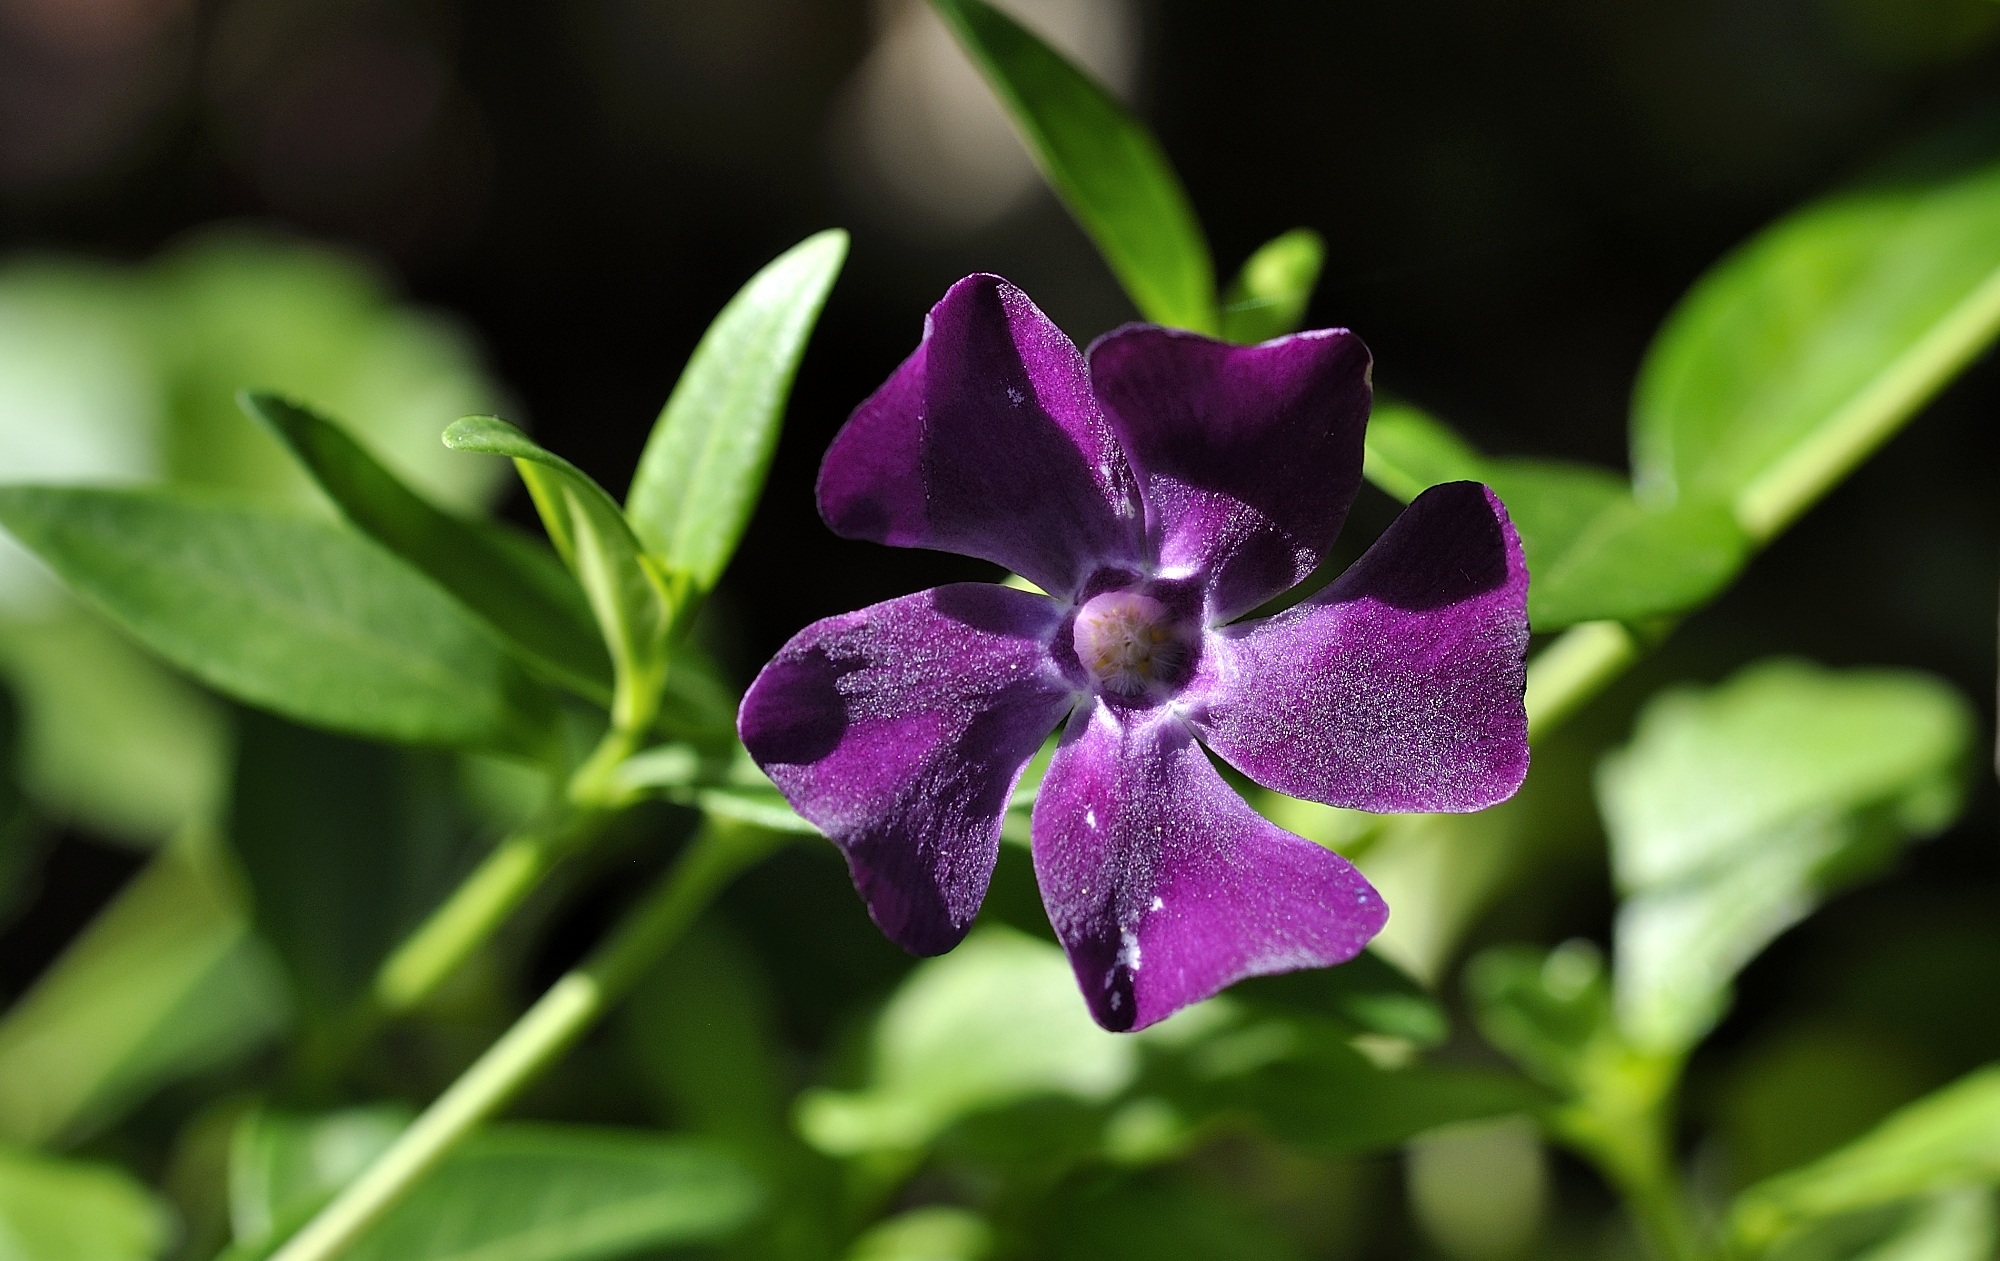
nature, blossom, plant, flower, petal, bloom, spring, botany, garden, close, flora, wildflower, violet, periwinkle, macro photography, flowering plant, dayflower, dendrobium, land plant, dayflower family